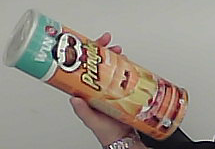
Product: pringles_paprika